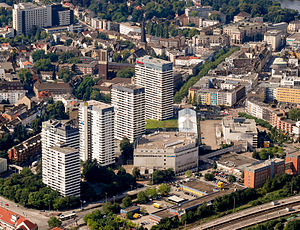
Werner Best / Efter krigen
Mülheim an der Ruhr, Bests hjemby, hvor han tilbragte sin alderdom.
Karl Rudolf Werner Best var en tysk jurist, diplomat og rigsbefuldmægtiget i Danmark fra november 1942 til besættelsens afslutning. Han var medlem af det tyske nazistparti, NSDAP og af SS.